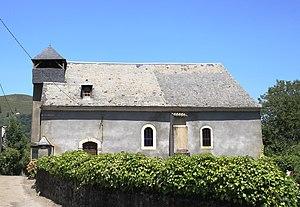
Église Saint-Blaise d'Arrodets (Hautes-Pyrénées)
Arrodets est une commune française située dans le département des Hautes-Pyrénées, en région Occitanie.
La liste des églises des Hautes-Pyrénées recense de manière exhaustive les églises situées dans le département français des Hautes-Pyrénées.